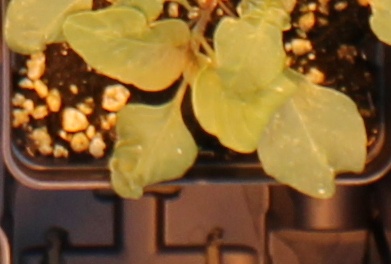
Label: Redroot Pigweed